Aigues-Mortes

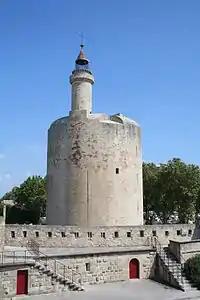
Tower of Constance

The Tower of Constance was built in 1242 by Saint-Louis on the former site of the Matafère Tower which was built by Charlemagne around 790AD to house the king's garrison. The construction was completed in 1254.